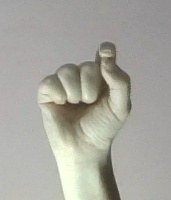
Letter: fa